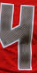
Number: 4